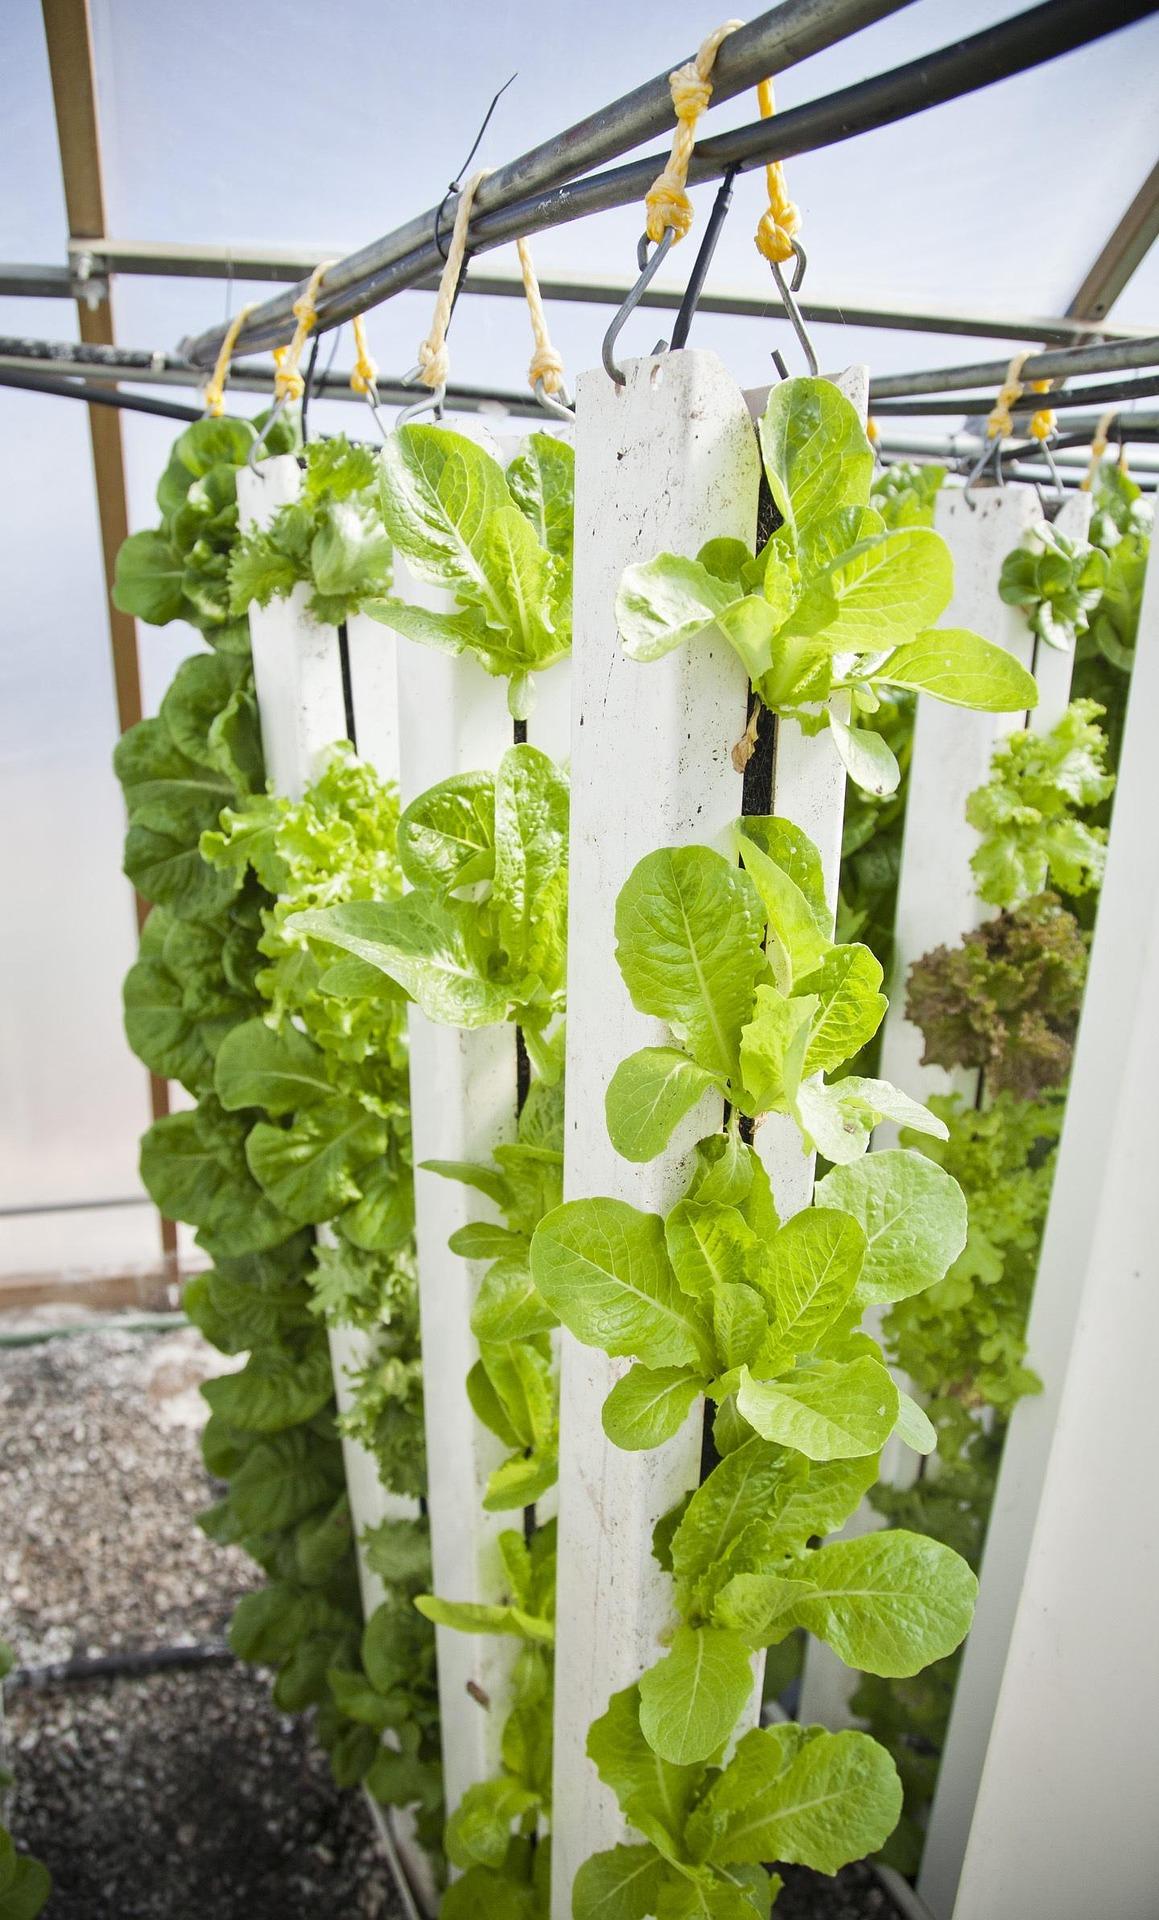
Upandaji wa kisasa wa mboga za majani zinazostawi kupitia katika matundu ya mabomba marefu, ambayo yana maji yenye dawa pamoja na virutubisho muhimu, vinavyosaidia katika ukuaji wa mimea hiyo.